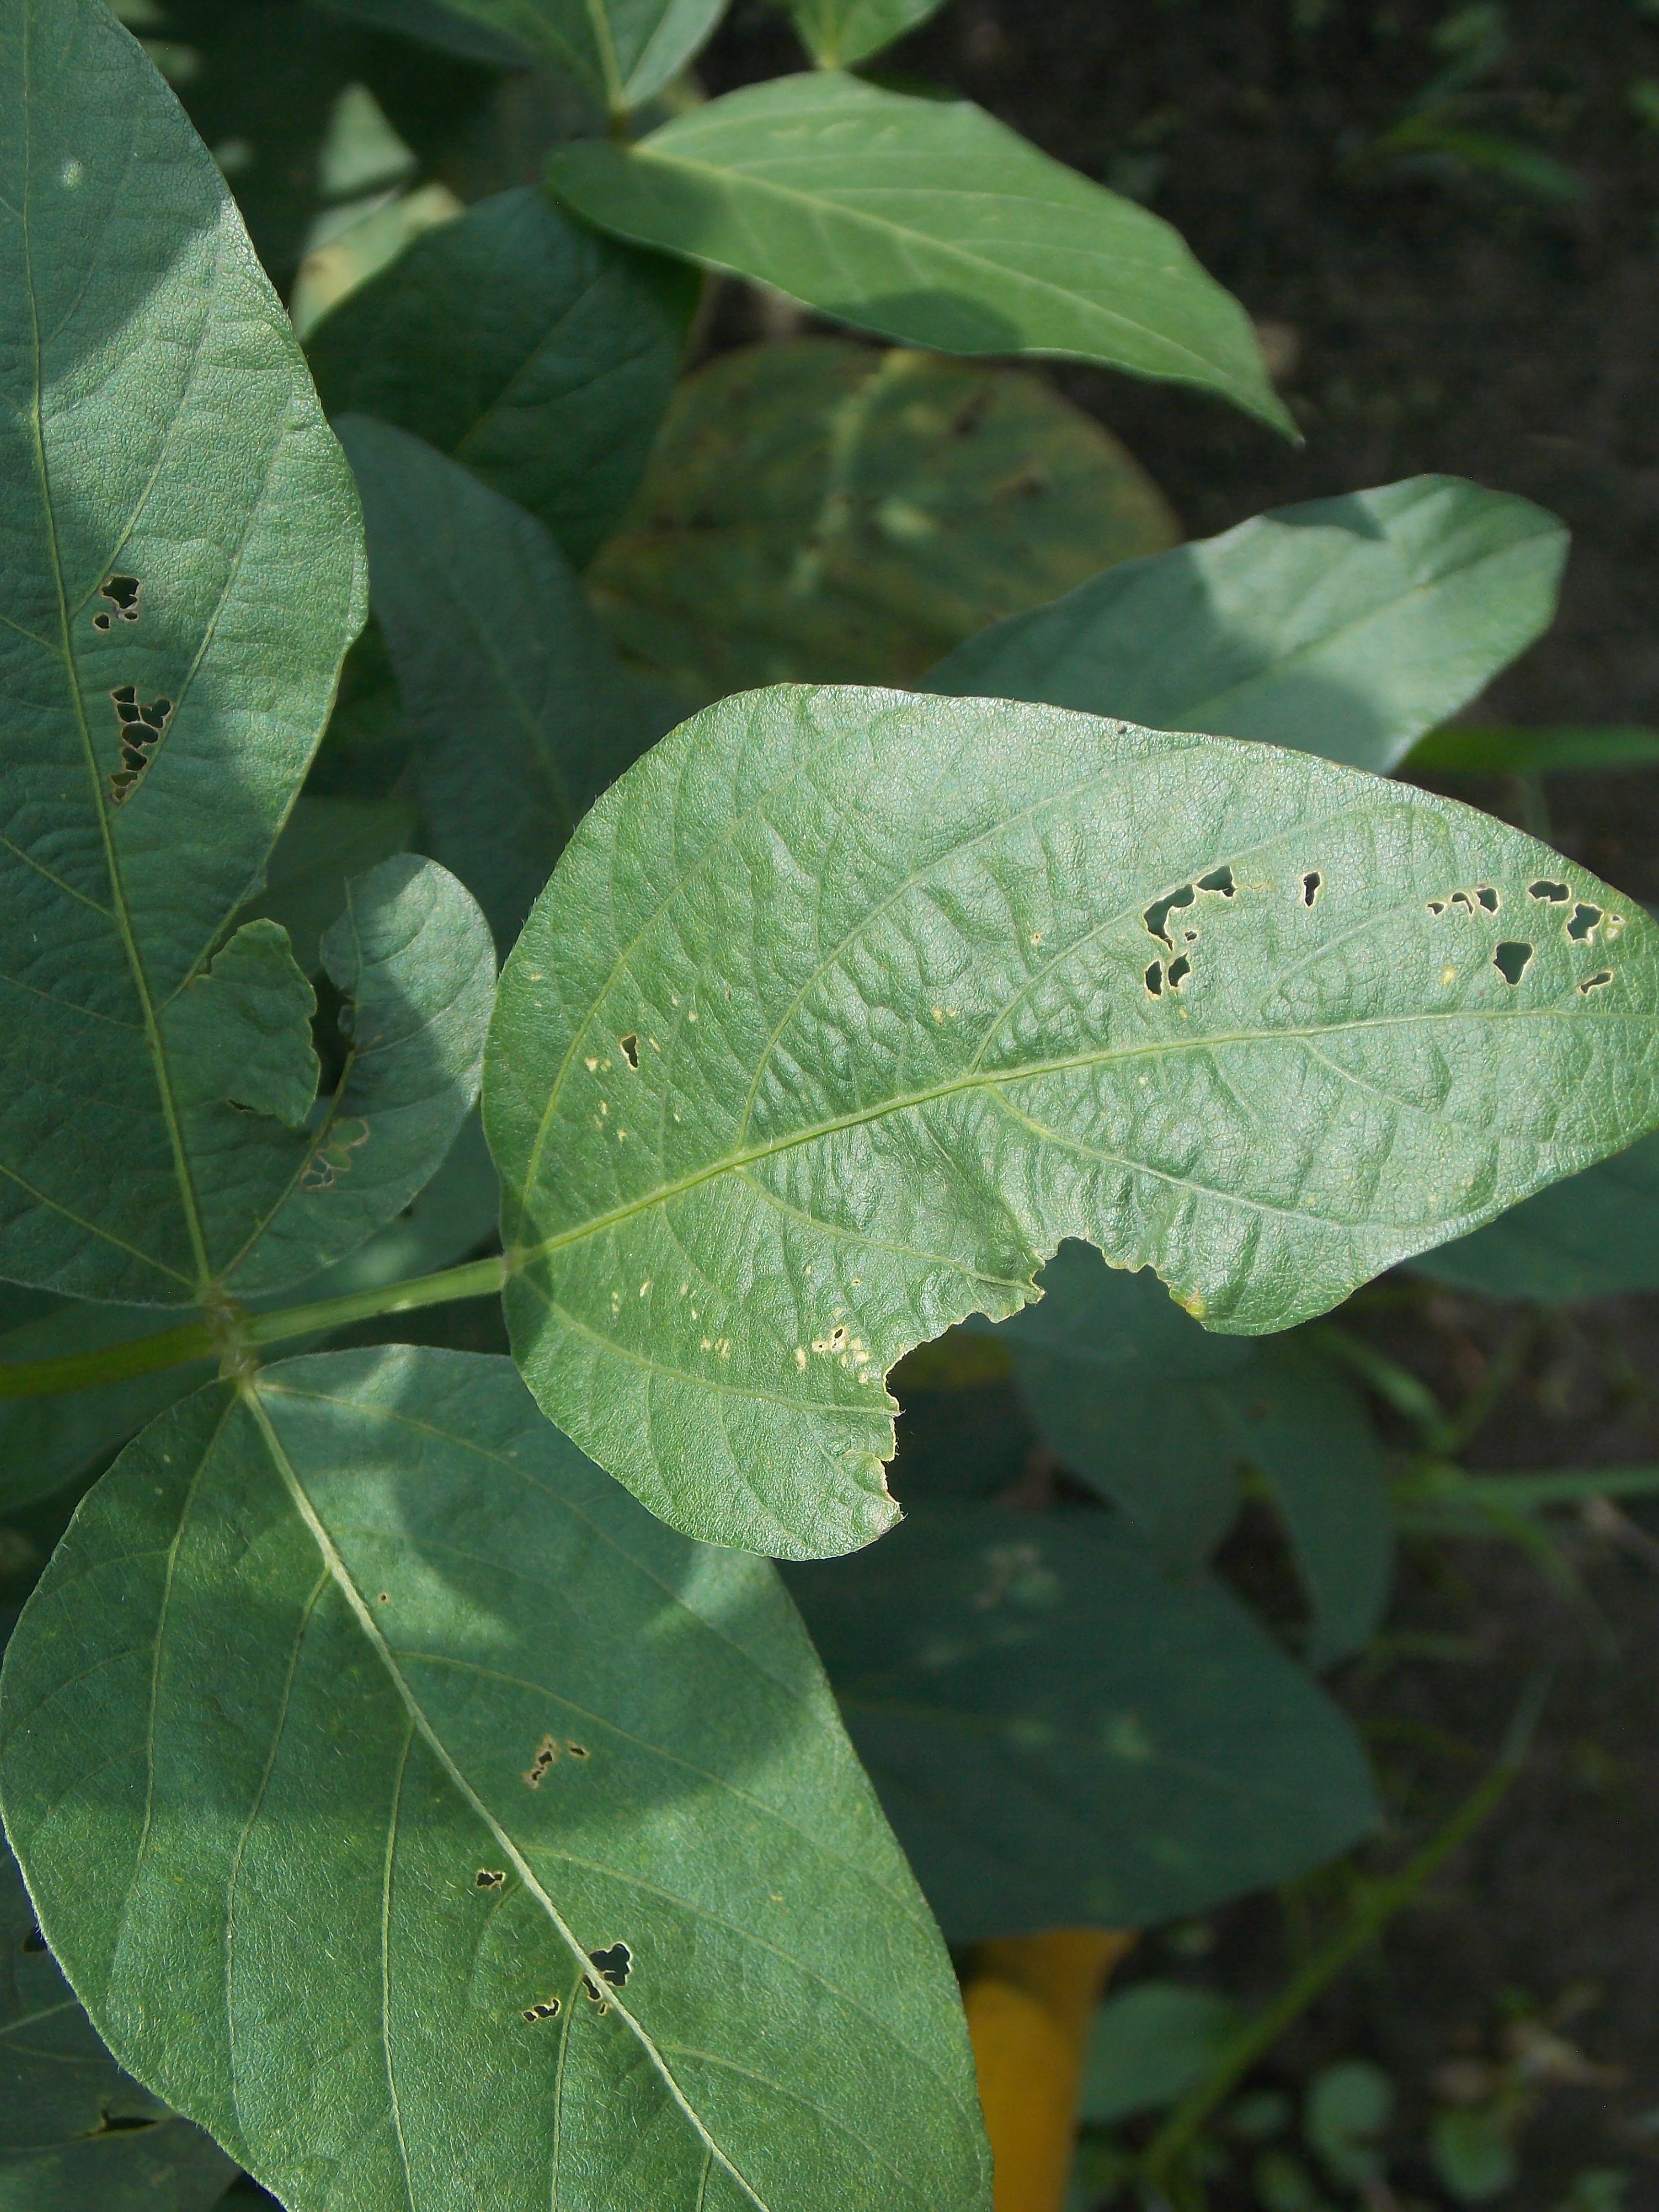
Label: Disease